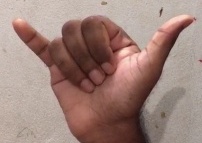
ASL sign: Y